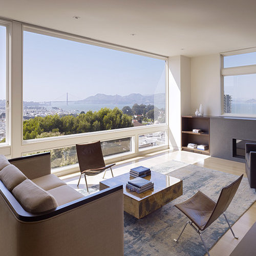
modern living room idea with a ribbon fireplace